Milford Haven railway station

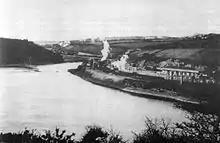
Hubberston Pill circa 1880, prior to its narrowing, Milford station visible in foreground

Excavation work was necessary to provide an embankment upon which the approaching track could be laid skirting the shoreline of Hubberston Pill. Public services commenced 7 September 1863. Further track was laid towards the recently constructed docks complex in 1875. A spur to Newton Noyes, known as the 'Estate Line', was completed in 1882. It connected with a pier, which was reached via a lifting bridge at Castle Pill; the junction with the Milford line opposite the station. This development highlighted Milford station's less than favorable location, although equidistant between the two major populations of Milford and Hakin, it was at a distance from the quayside and with no discernible pedestrian access. To rectify the issue, the short-lived Hakin Dock Station was constructed in 1898.